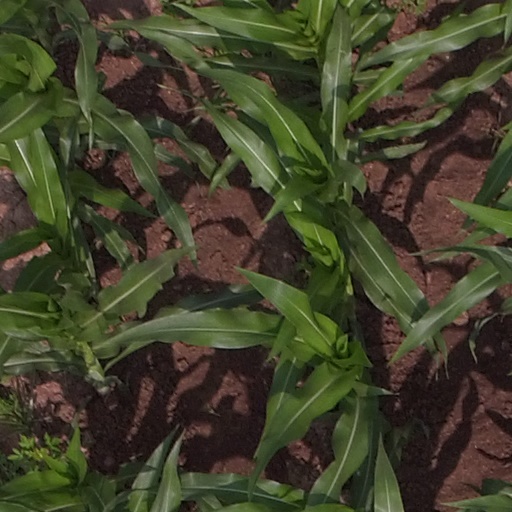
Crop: maize; corn